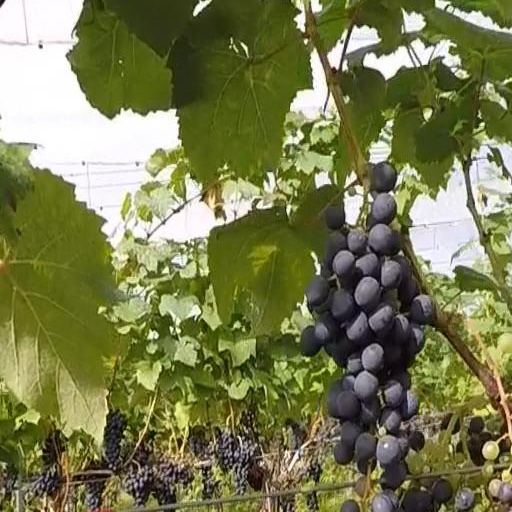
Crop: grape